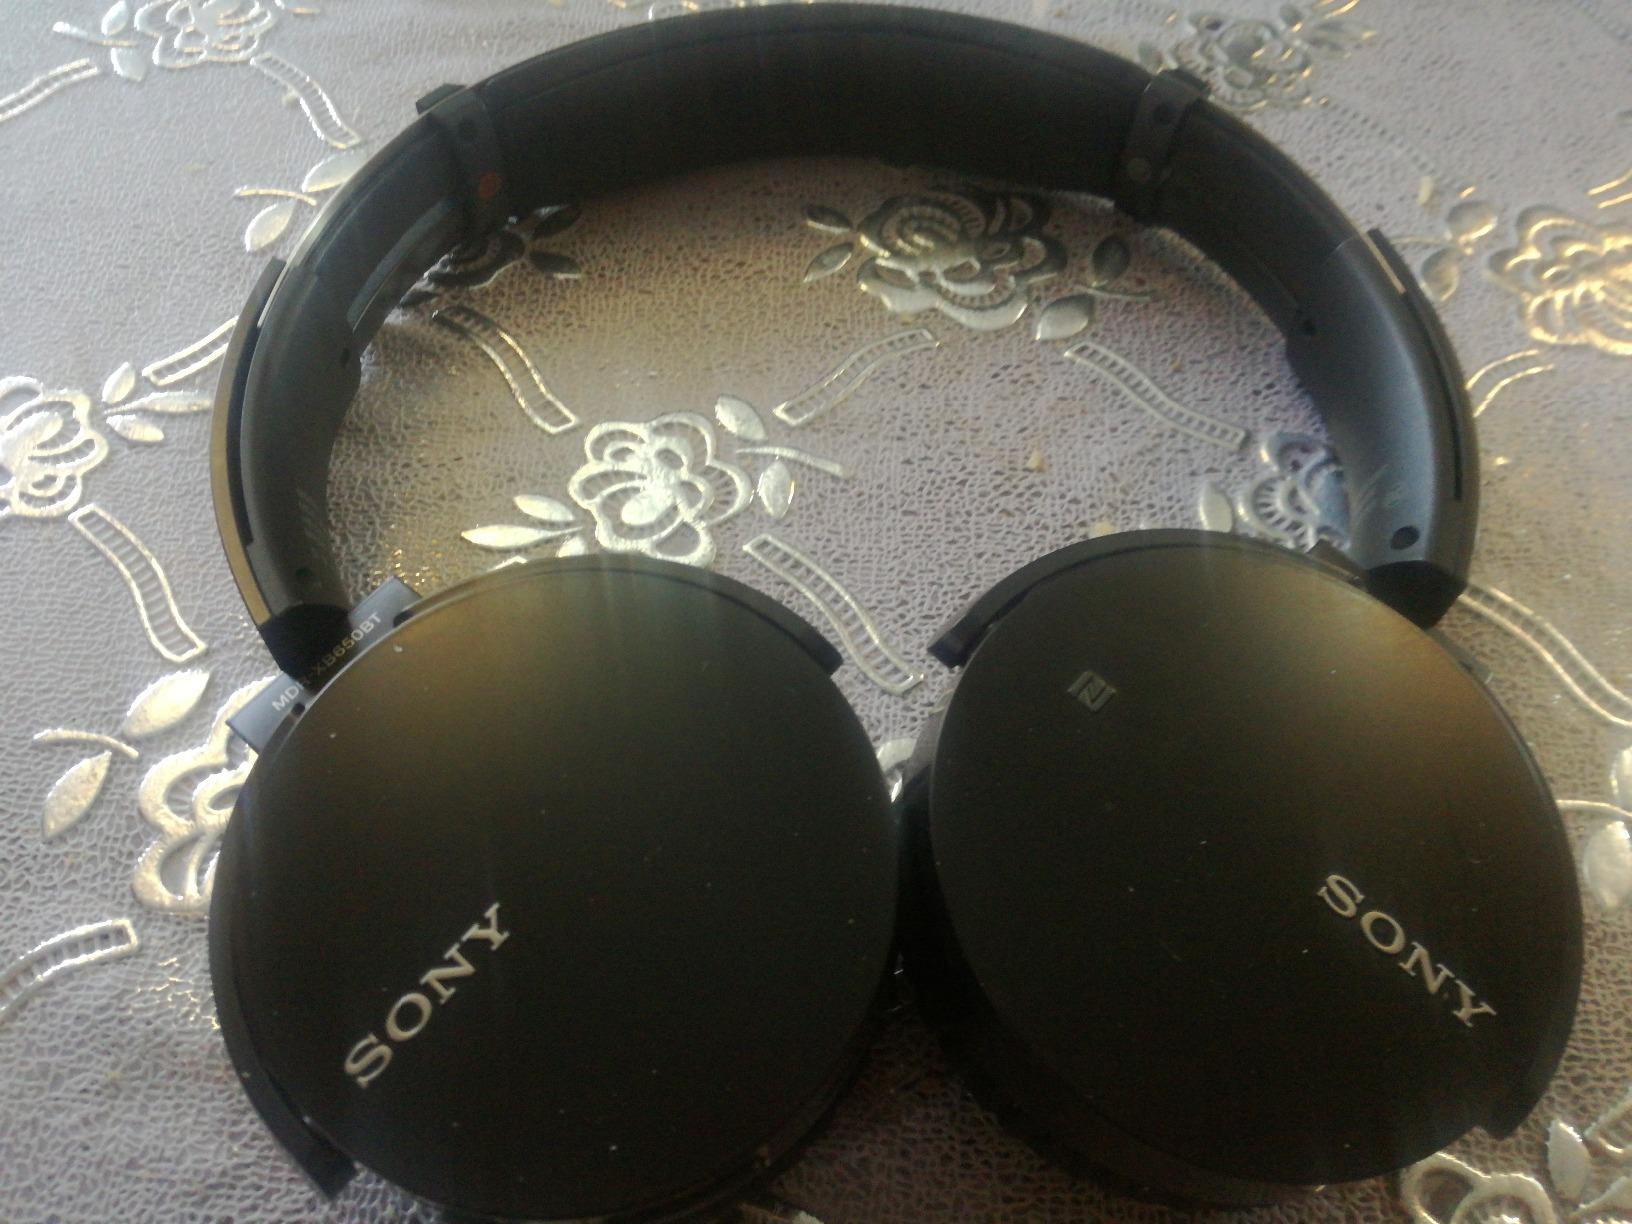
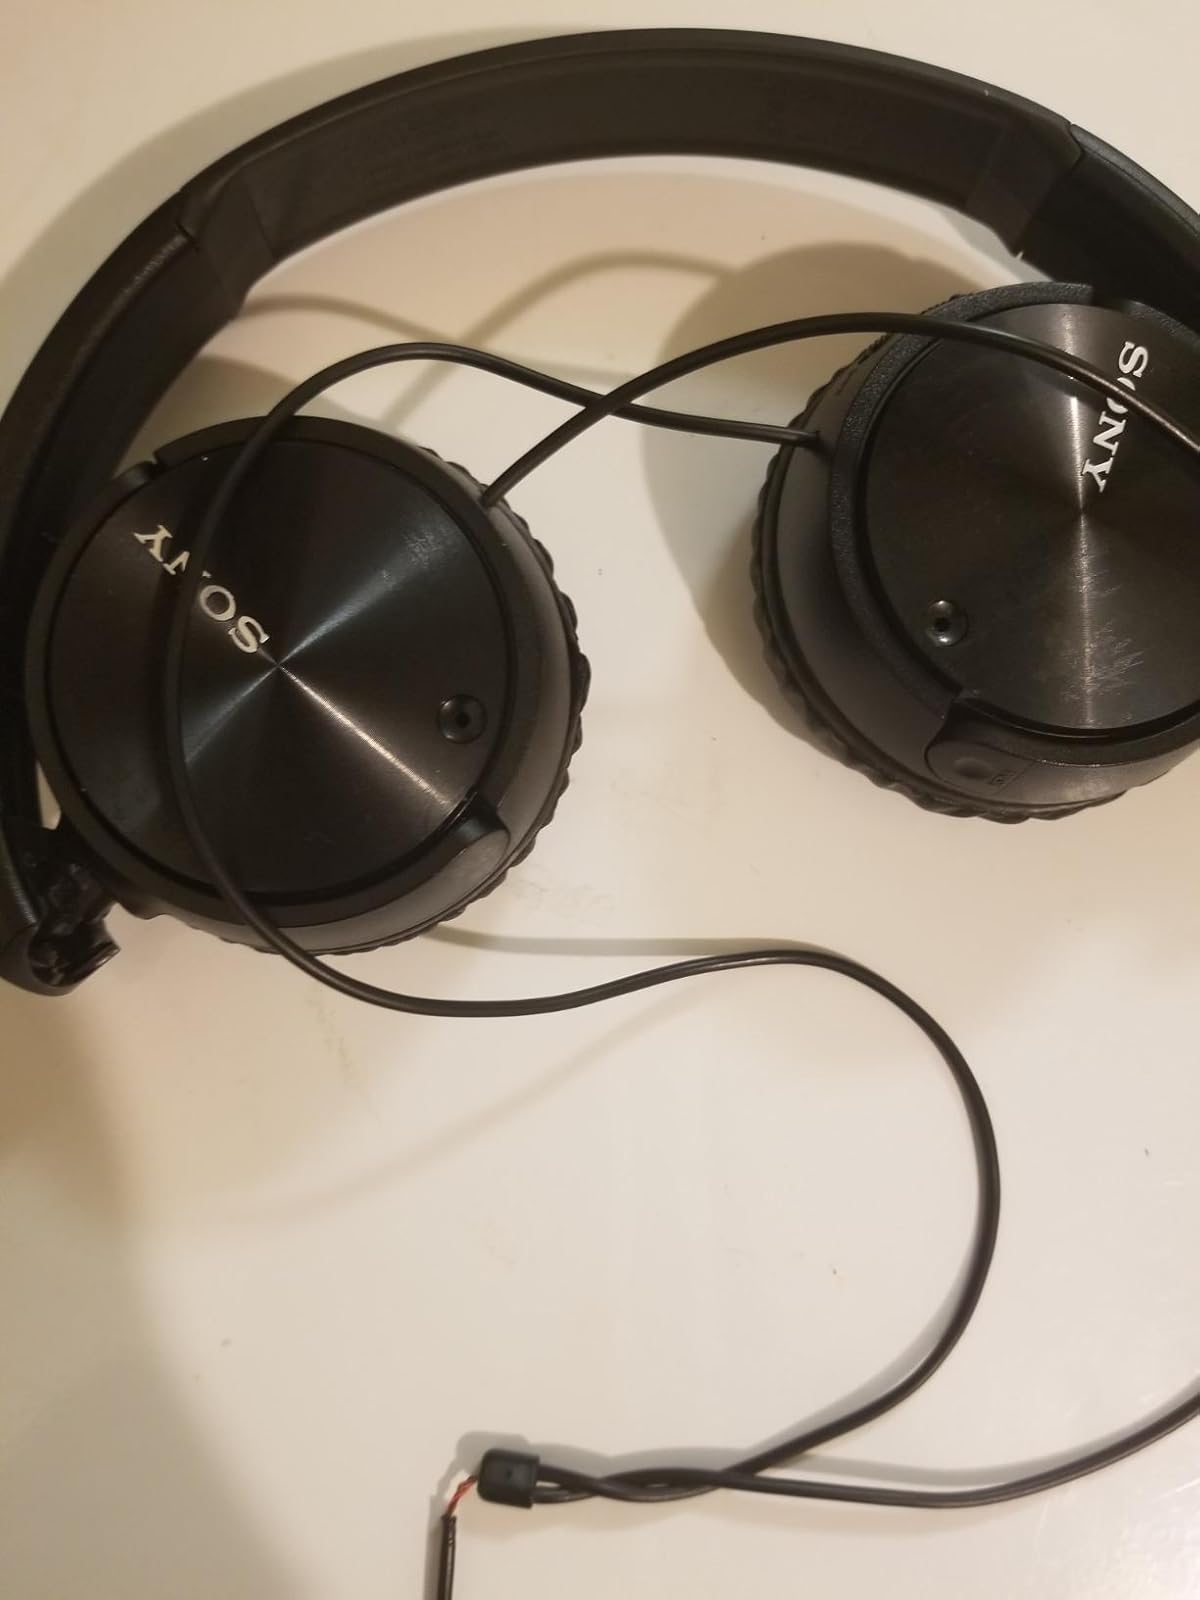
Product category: headphones
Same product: no